George M. Reynolds

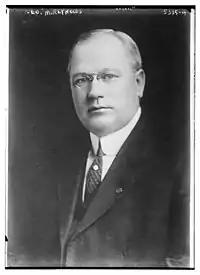
George M. Reynolds

Reynolds was born in LaSalle County, Illinois. He graduated from Illinois Wesleyan University and was a school teacher. Reynolds lived in Utica, Illinois. He was involved with the banking business and helped organized the Utica State Bank. Reynolds served as president of the Utica State Bank. Reynolds served on the La Salle County Board and served as the La Salle County Treasurer. Reynolds was a Republican. He served in the Illinois Senate from 1927 to 1930. He died at his home in Utica, Illinois from a short illness.